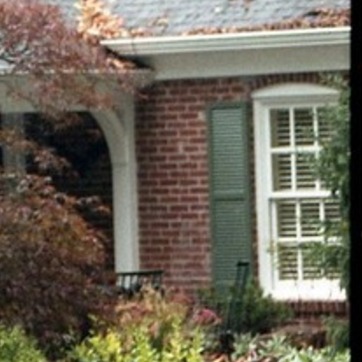
Material: brick